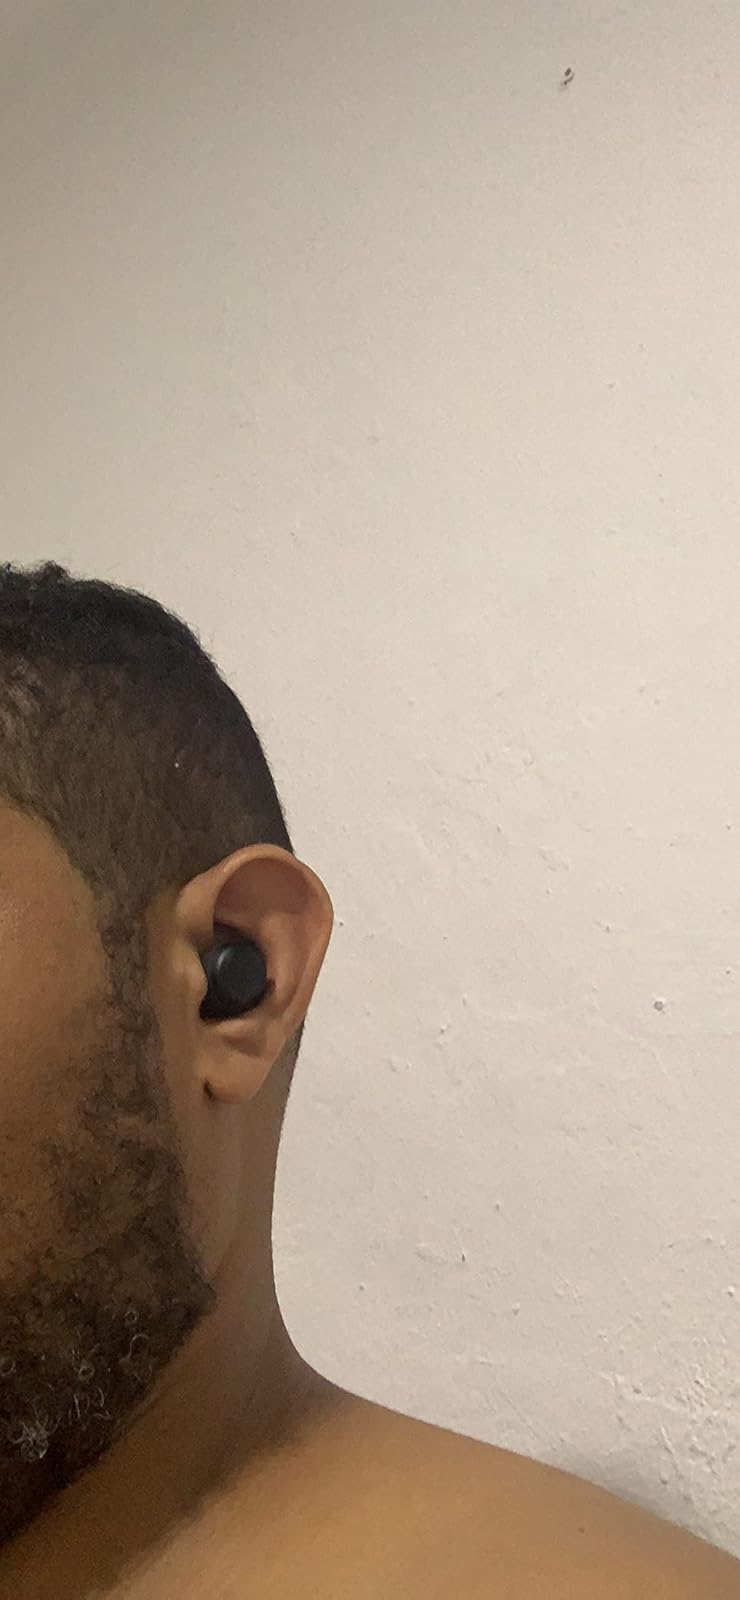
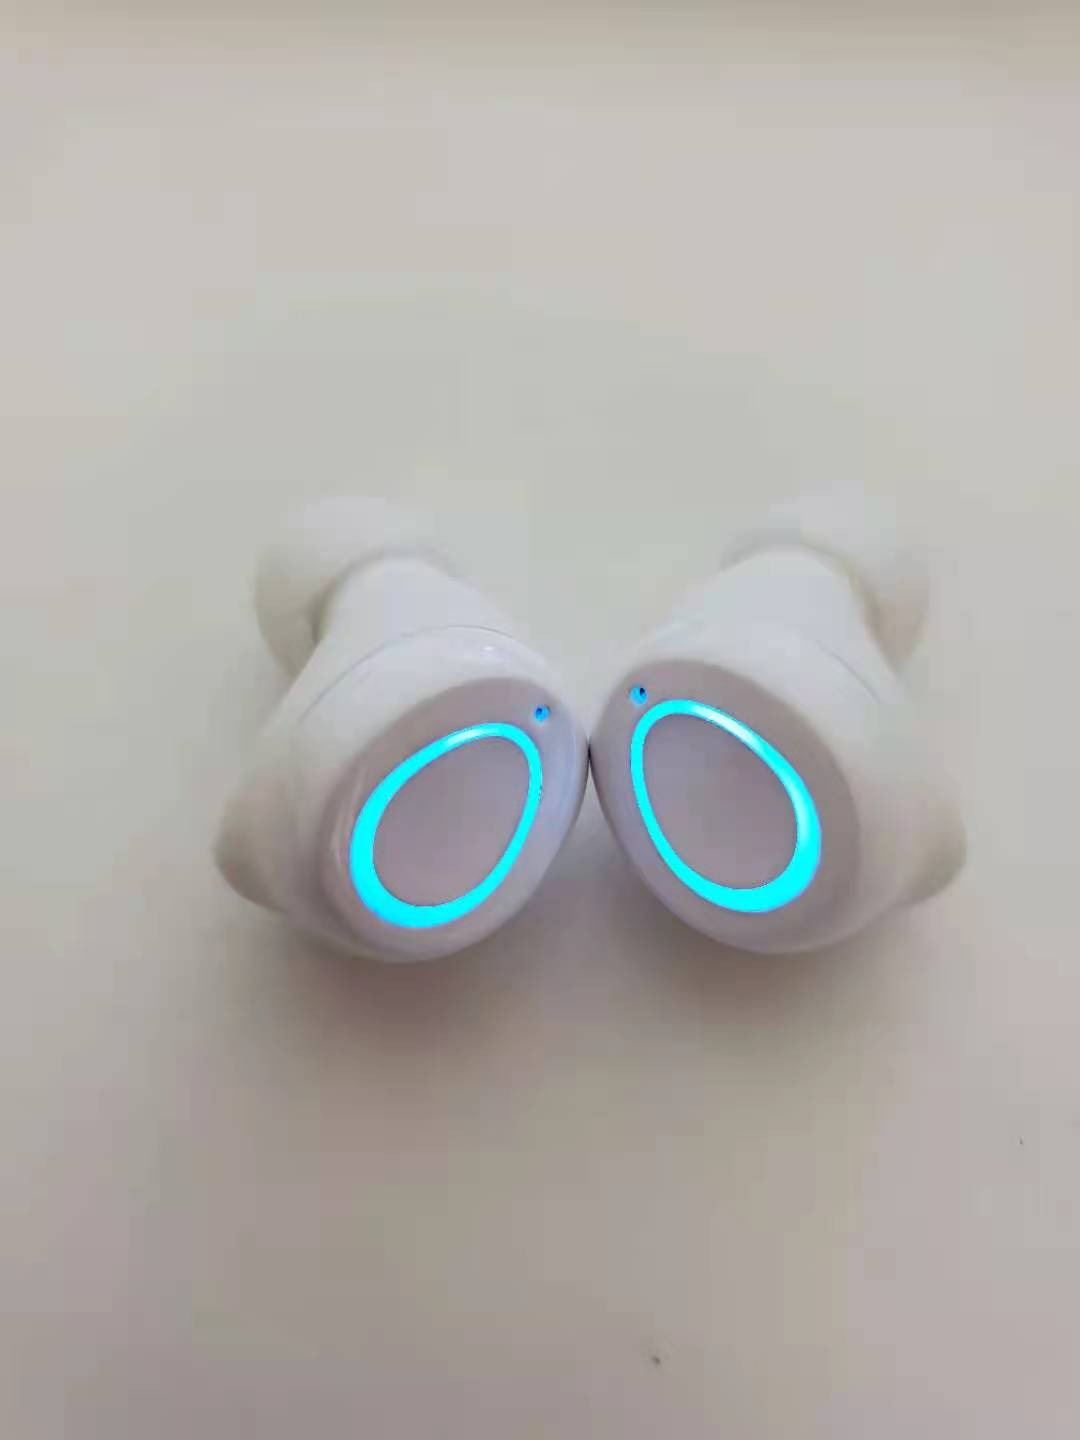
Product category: earbuds
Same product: no